British Concession of Jiujiang

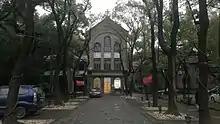
A Christian abbey built during the concession's existence

In 1860, the Second Opium War ended in a British victory, and the government of the Qing dynasty ratified the Treaty of Tientsin during the Convention of Peking, which granted the United Kingdom a foreign concession in a Chinese port city. Beginning in January 1861, British diplomat Harry Parkes travelled through the Yangtze river onboard a Royal Navy vessel to investigate local conditions and select the site of the new concession. After the foreign concessions in Zhenjiang and Hankou were delimited by 22 March, Parkes returned to Jiujiang from Hankou and decided to establish a concession in the city.